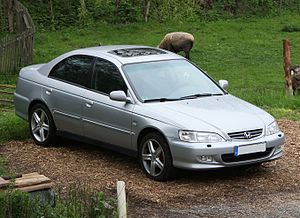
Honda Accord (6. generation)
Honda Accord er en stor mellemklassebil fra den japanske bil- og motorcykelfabrikant Honda. Den sjette generation kom på markedet i Japan i 1997 og i Europa i 1998, og blev produceret frem til februar 2003.